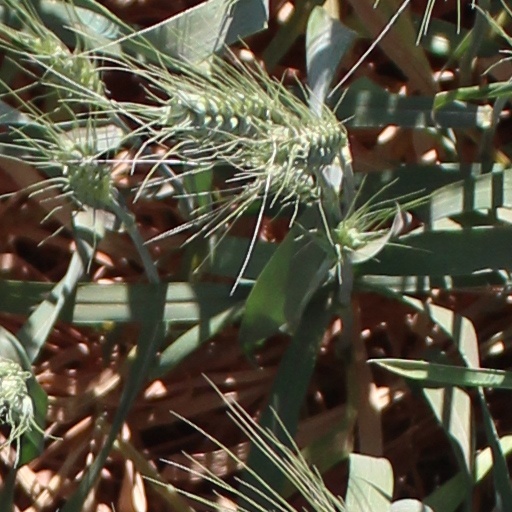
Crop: wheat